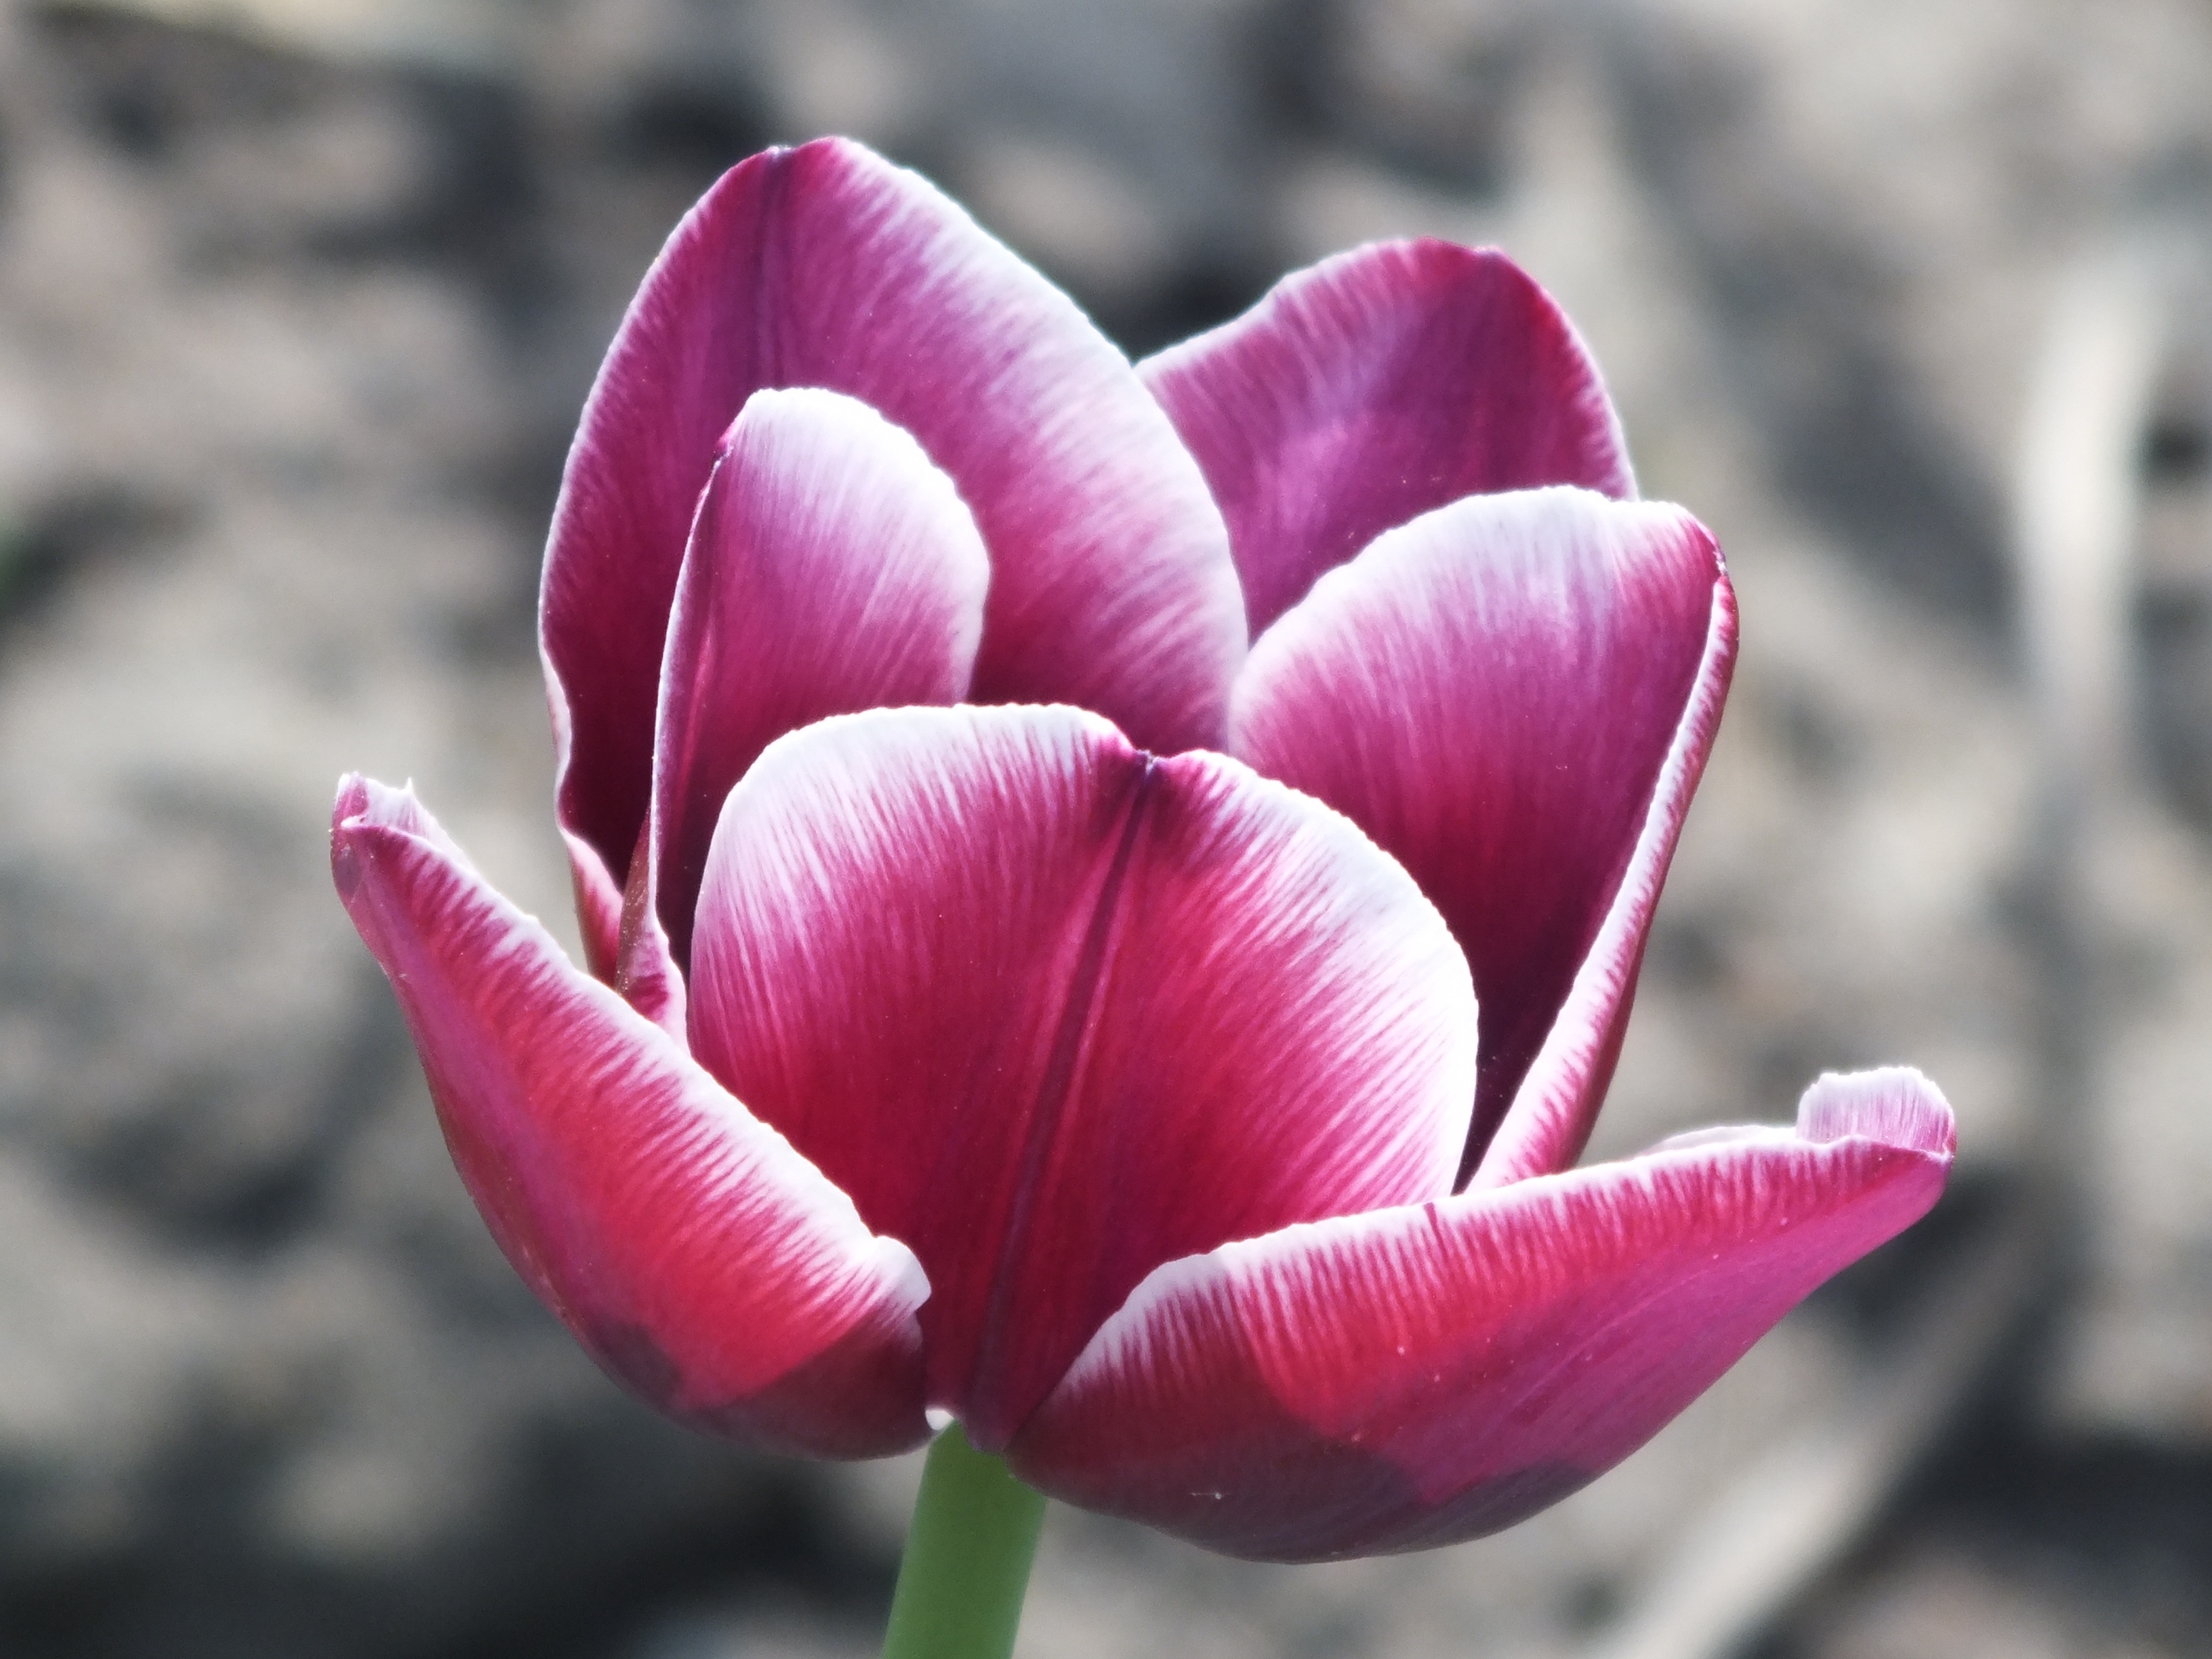
plant, flower, purple, petal, tulip, closeup, pink, flora, close up, macro photography, flowering plant, plant stem, land plant